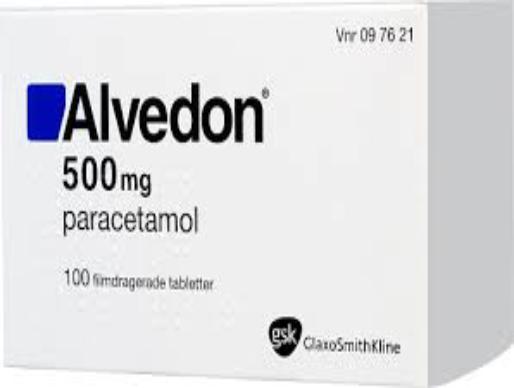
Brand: alvedon
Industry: Medical